Question: Please indicate a possible affordance area of the bench that can be used for sitting on
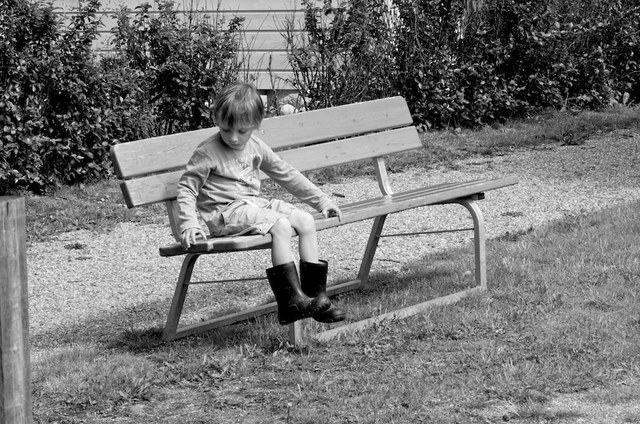
Answer: [162.585, 173.101, 519.252, 249.101]